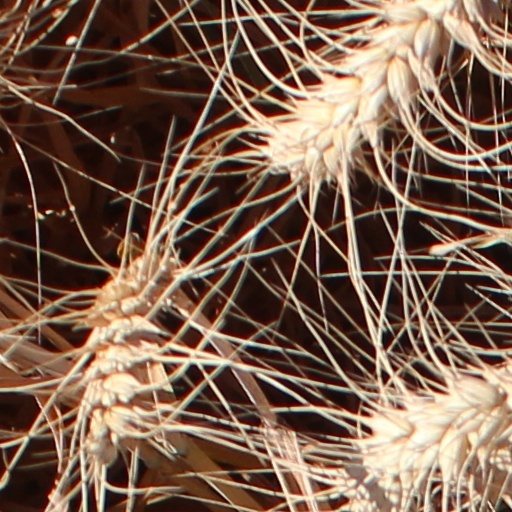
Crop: wheat